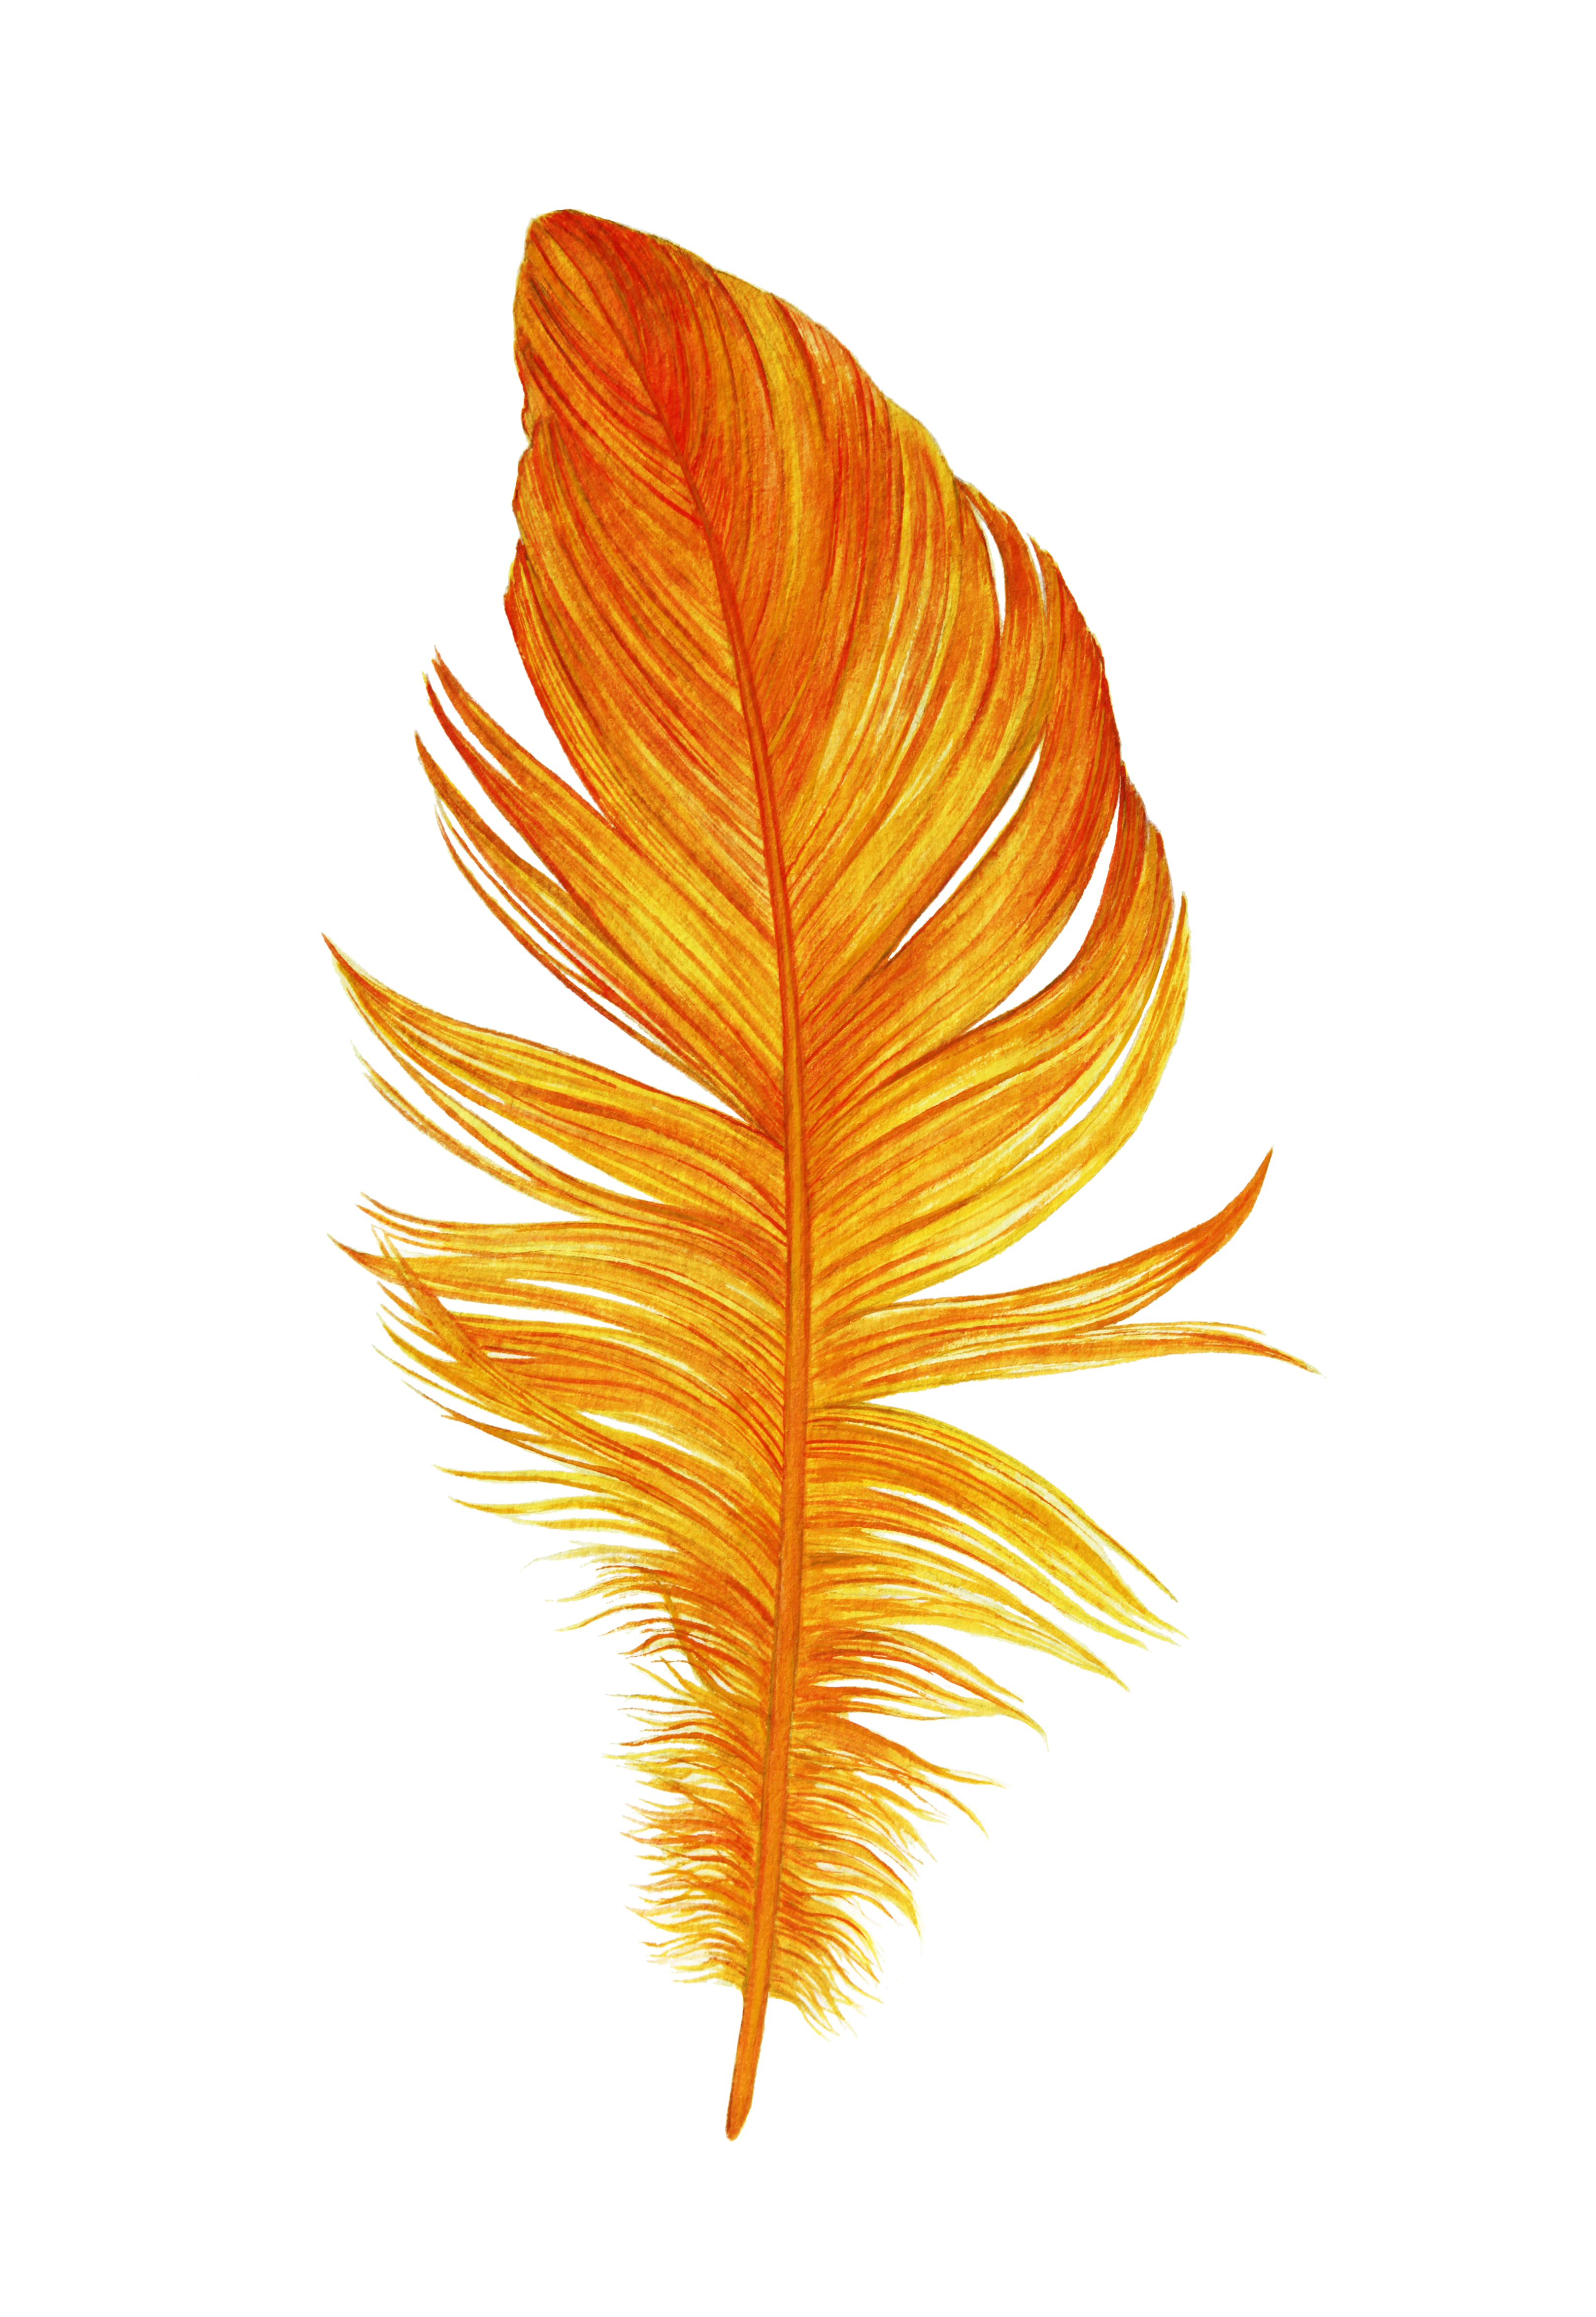
orange, feather, isolated, on, white, art, fine art, feather illustration, feather illustrations, orange feather, feathers, painting, illustrations, artistic, quill, leaf, yellow, botany, plant